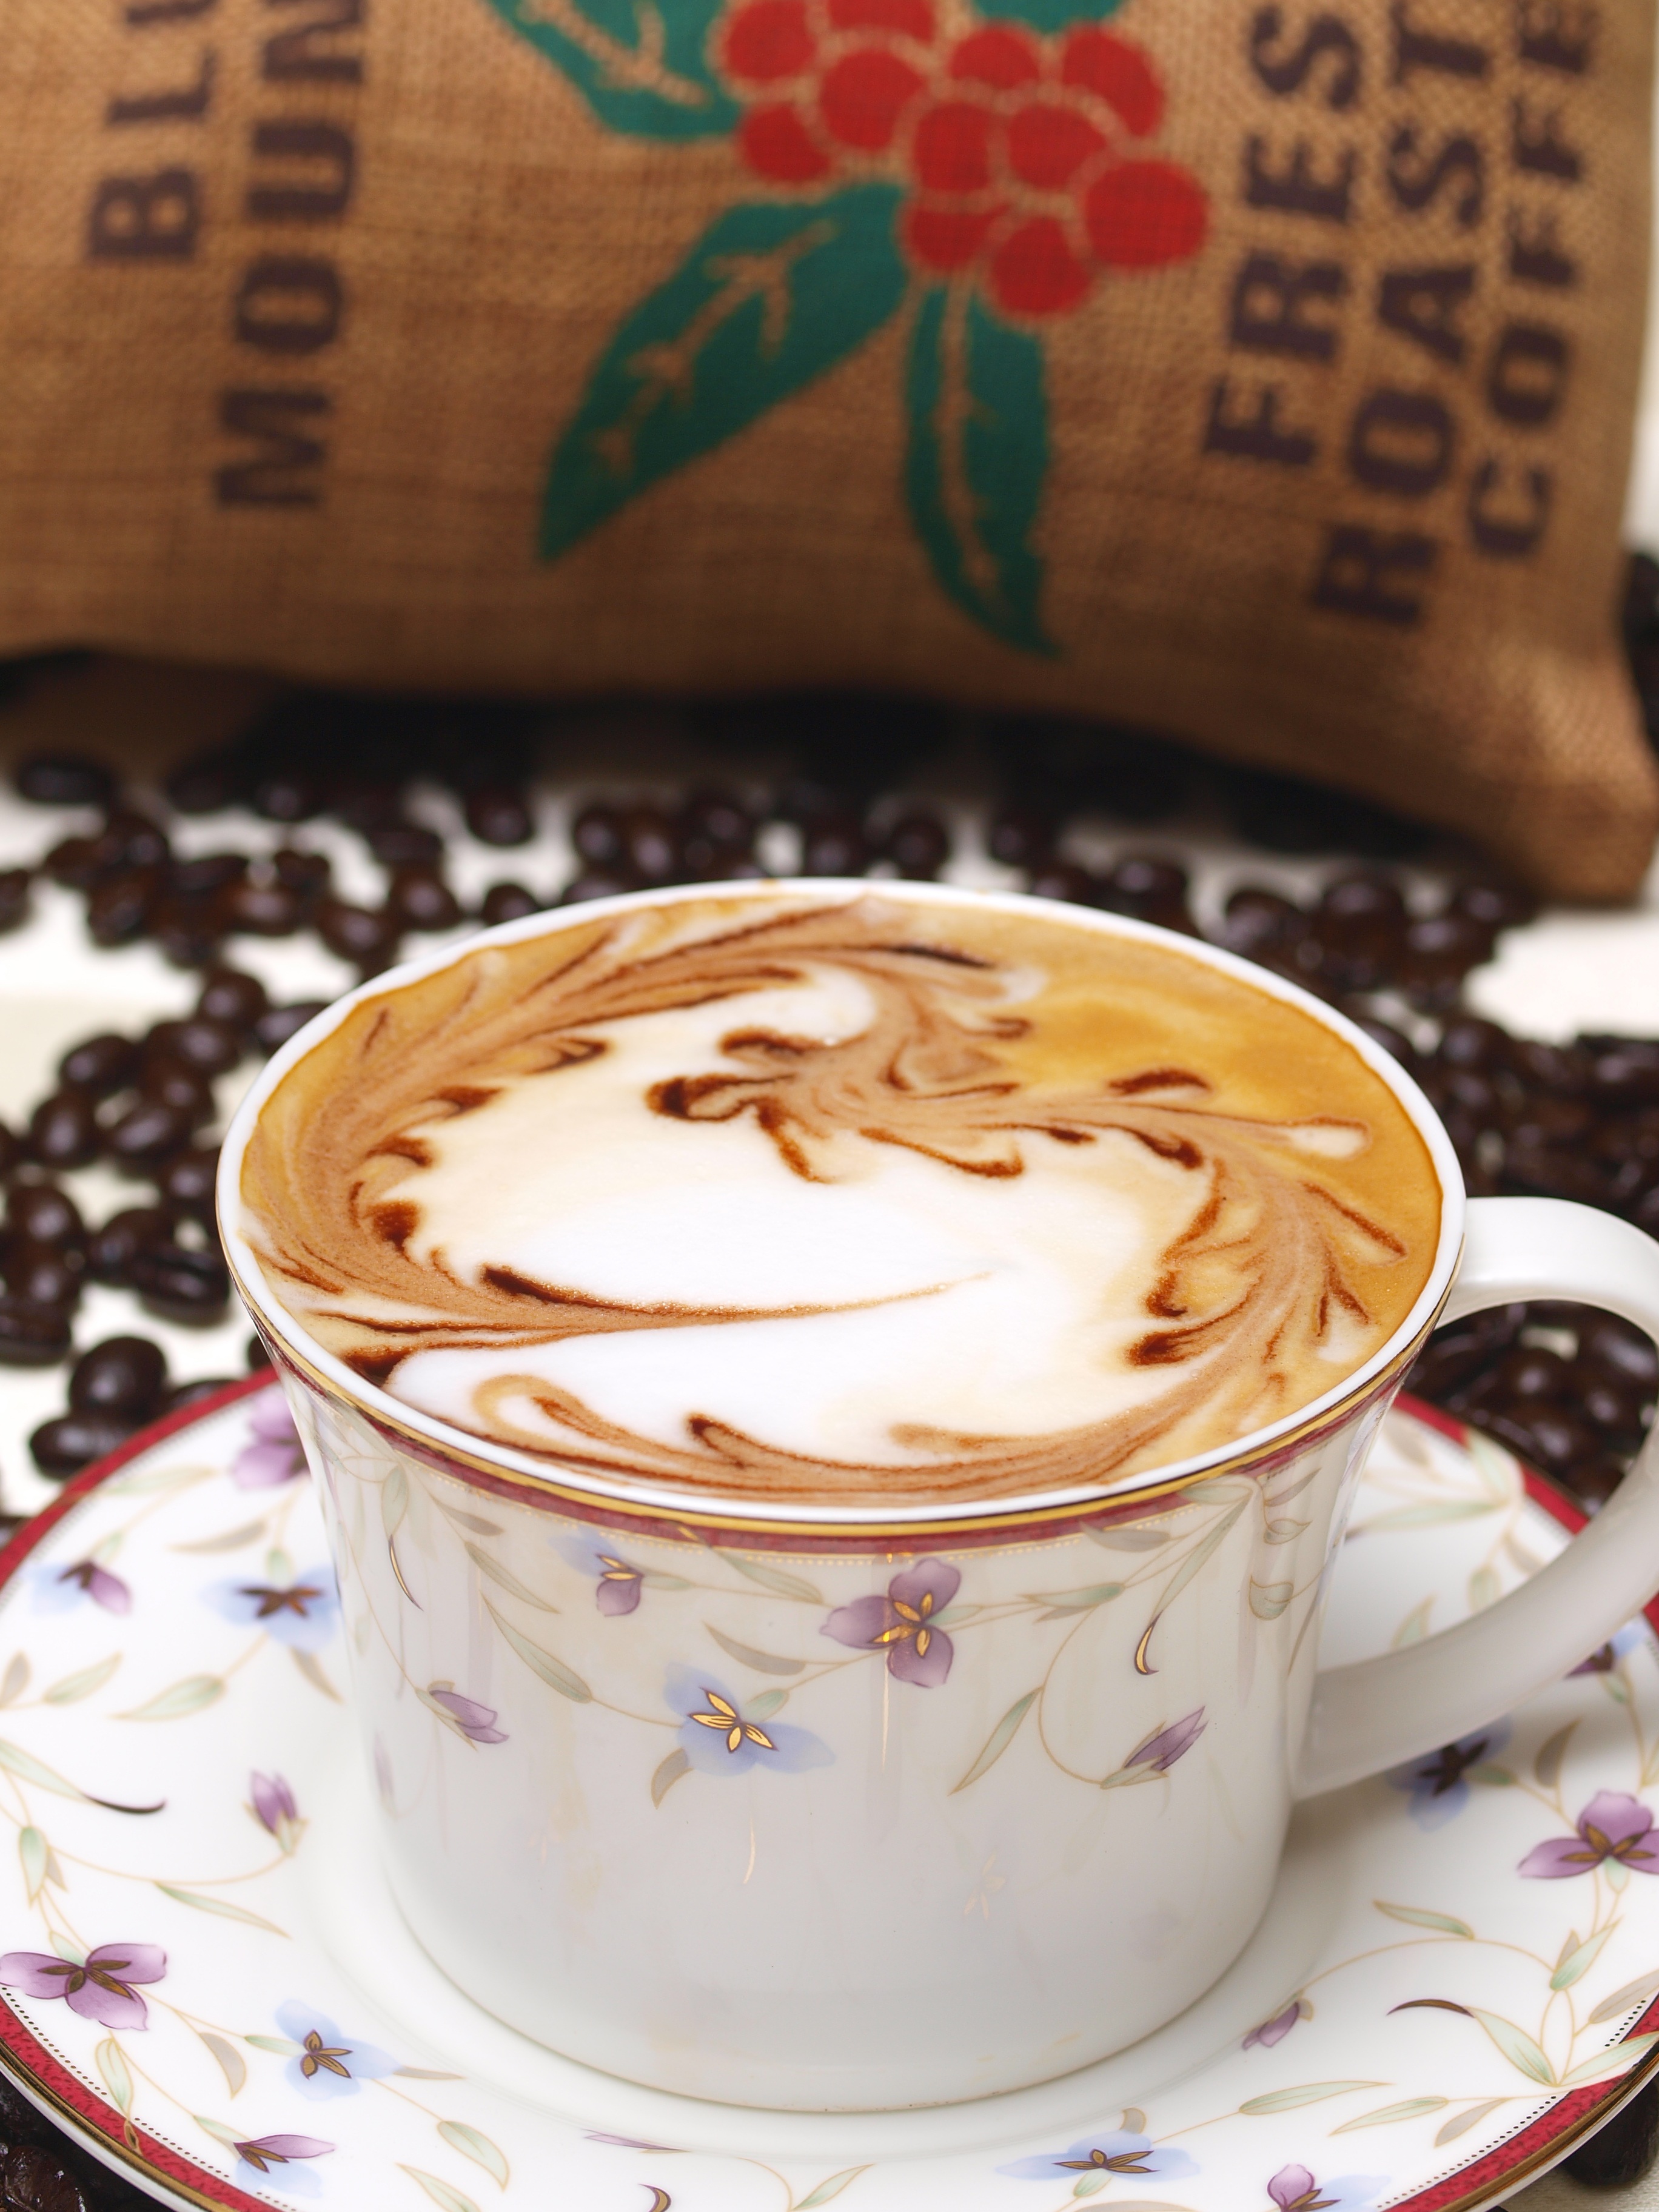
coffee, cup, latte, hot chocolate, cappuccino, food, drink, mug, dessert, flavor, coffee beans, caff macchiato, mocaccino